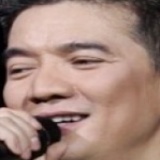
ca sĩ Đàm Vĩnh Hưng